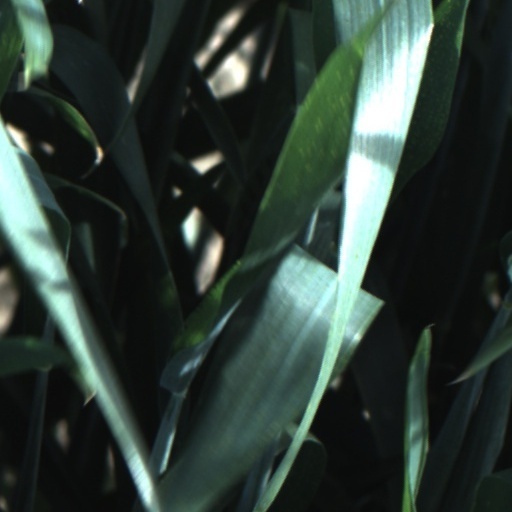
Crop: wheat